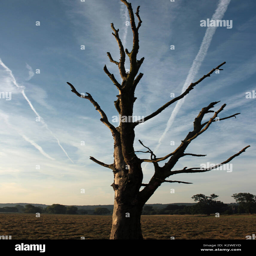
early on what proved to be a record breaking warm august bank holiday monday the rising sun highlights an old tree